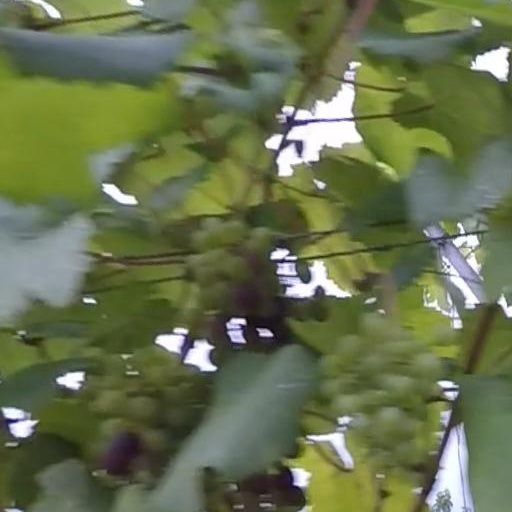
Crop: grape